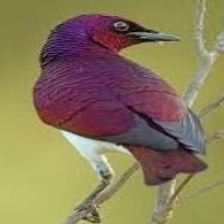
Species: VIOLET BACKED STARLING
Scientific name: CINNYRICINCLUS LEUCOGASTER